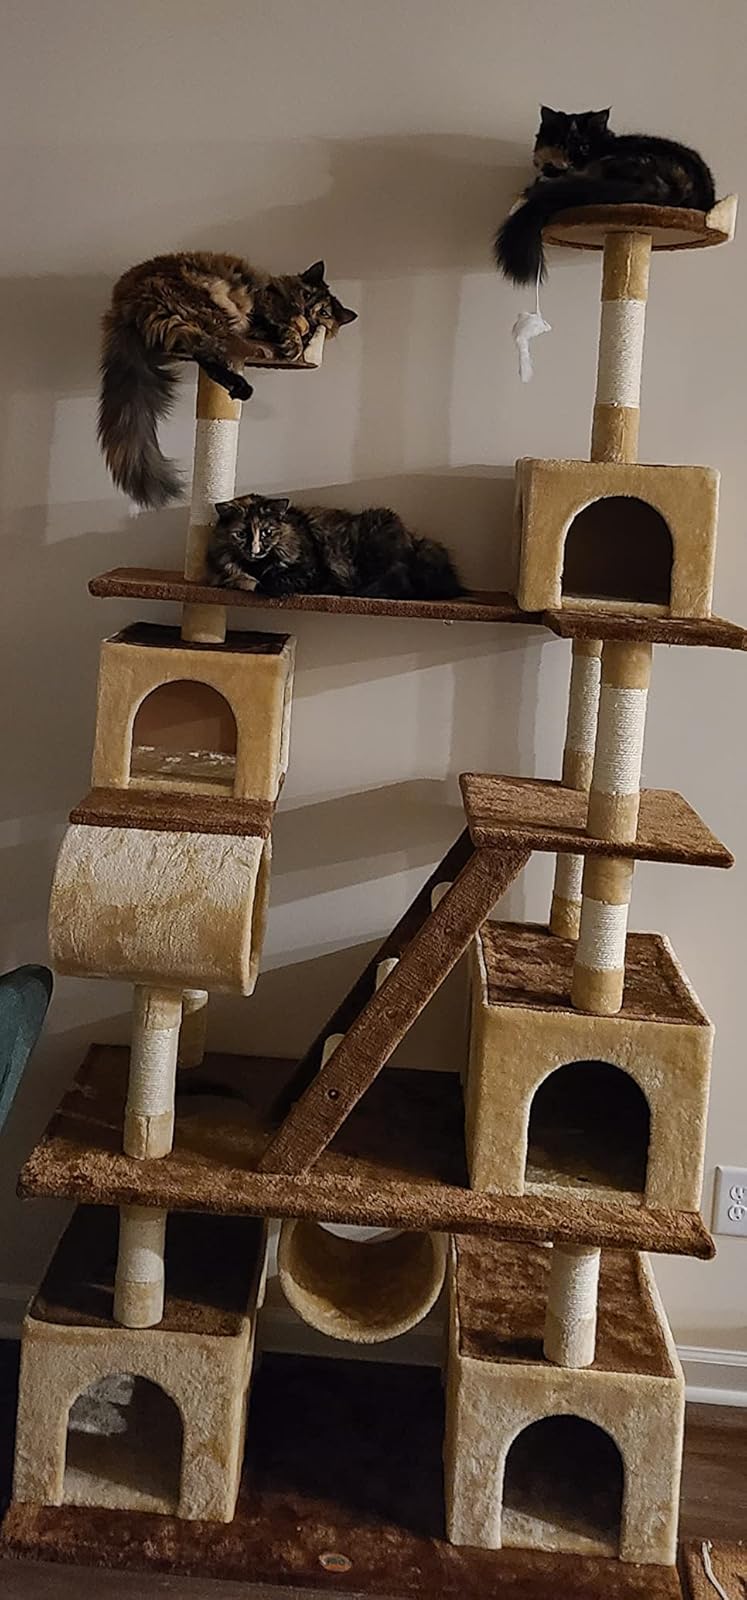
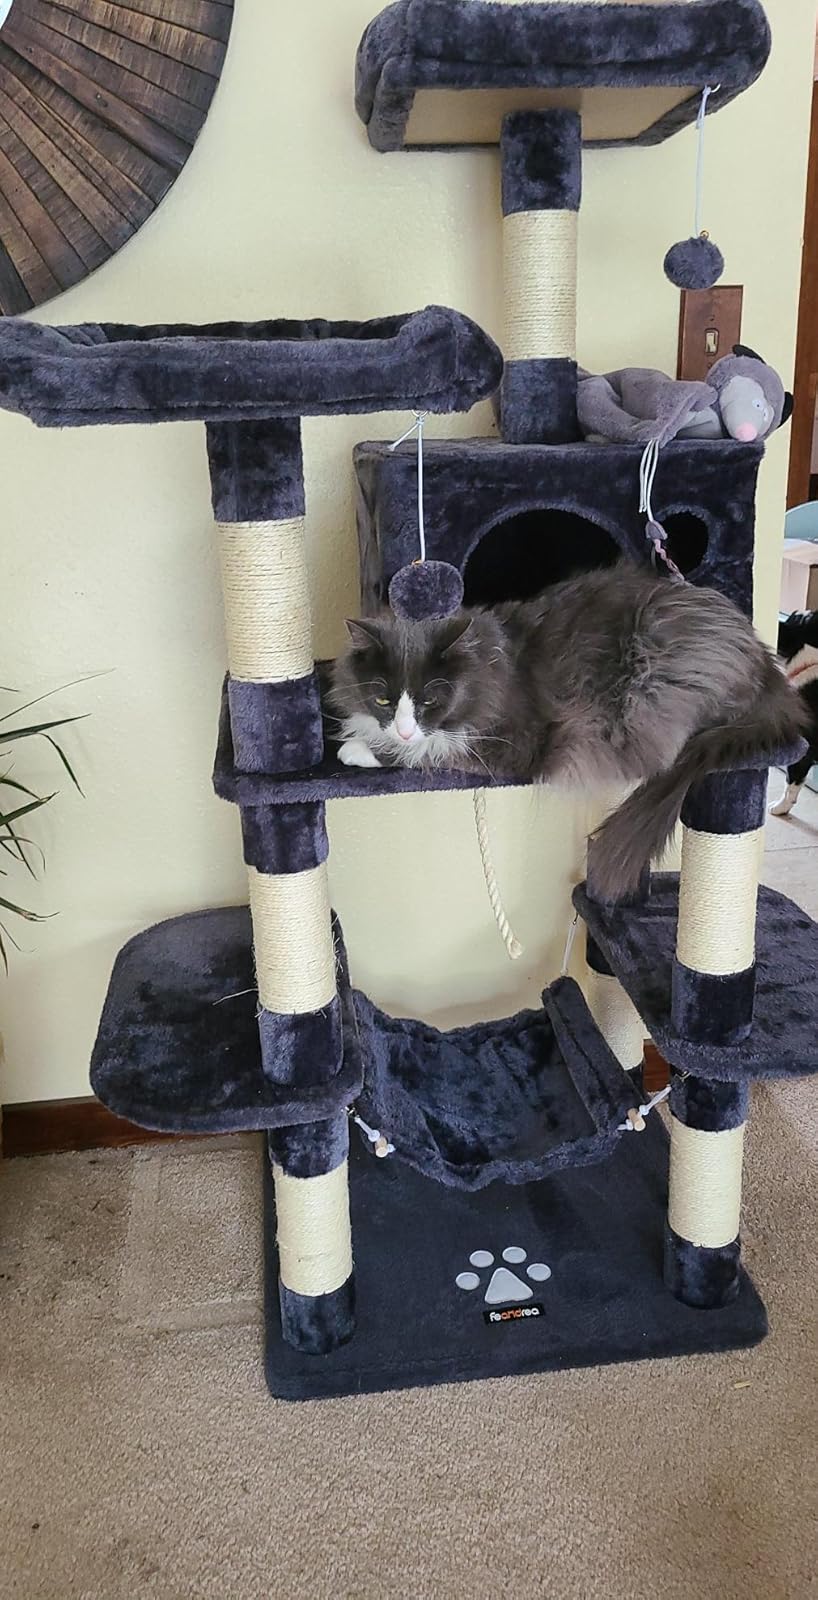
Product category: items_cat tree
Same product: no